Hagood Mill

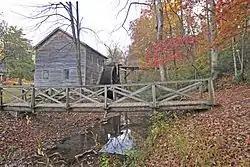

Hagood Mill is an operational water-powered gristmill built (or rebuilt) in 1845 by James Hagood near Pickens, South Carolina. It was listed in the National Register of Historic Places in 1972.